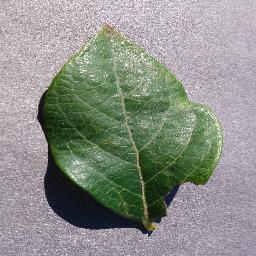
Label: Blueberry___healthy